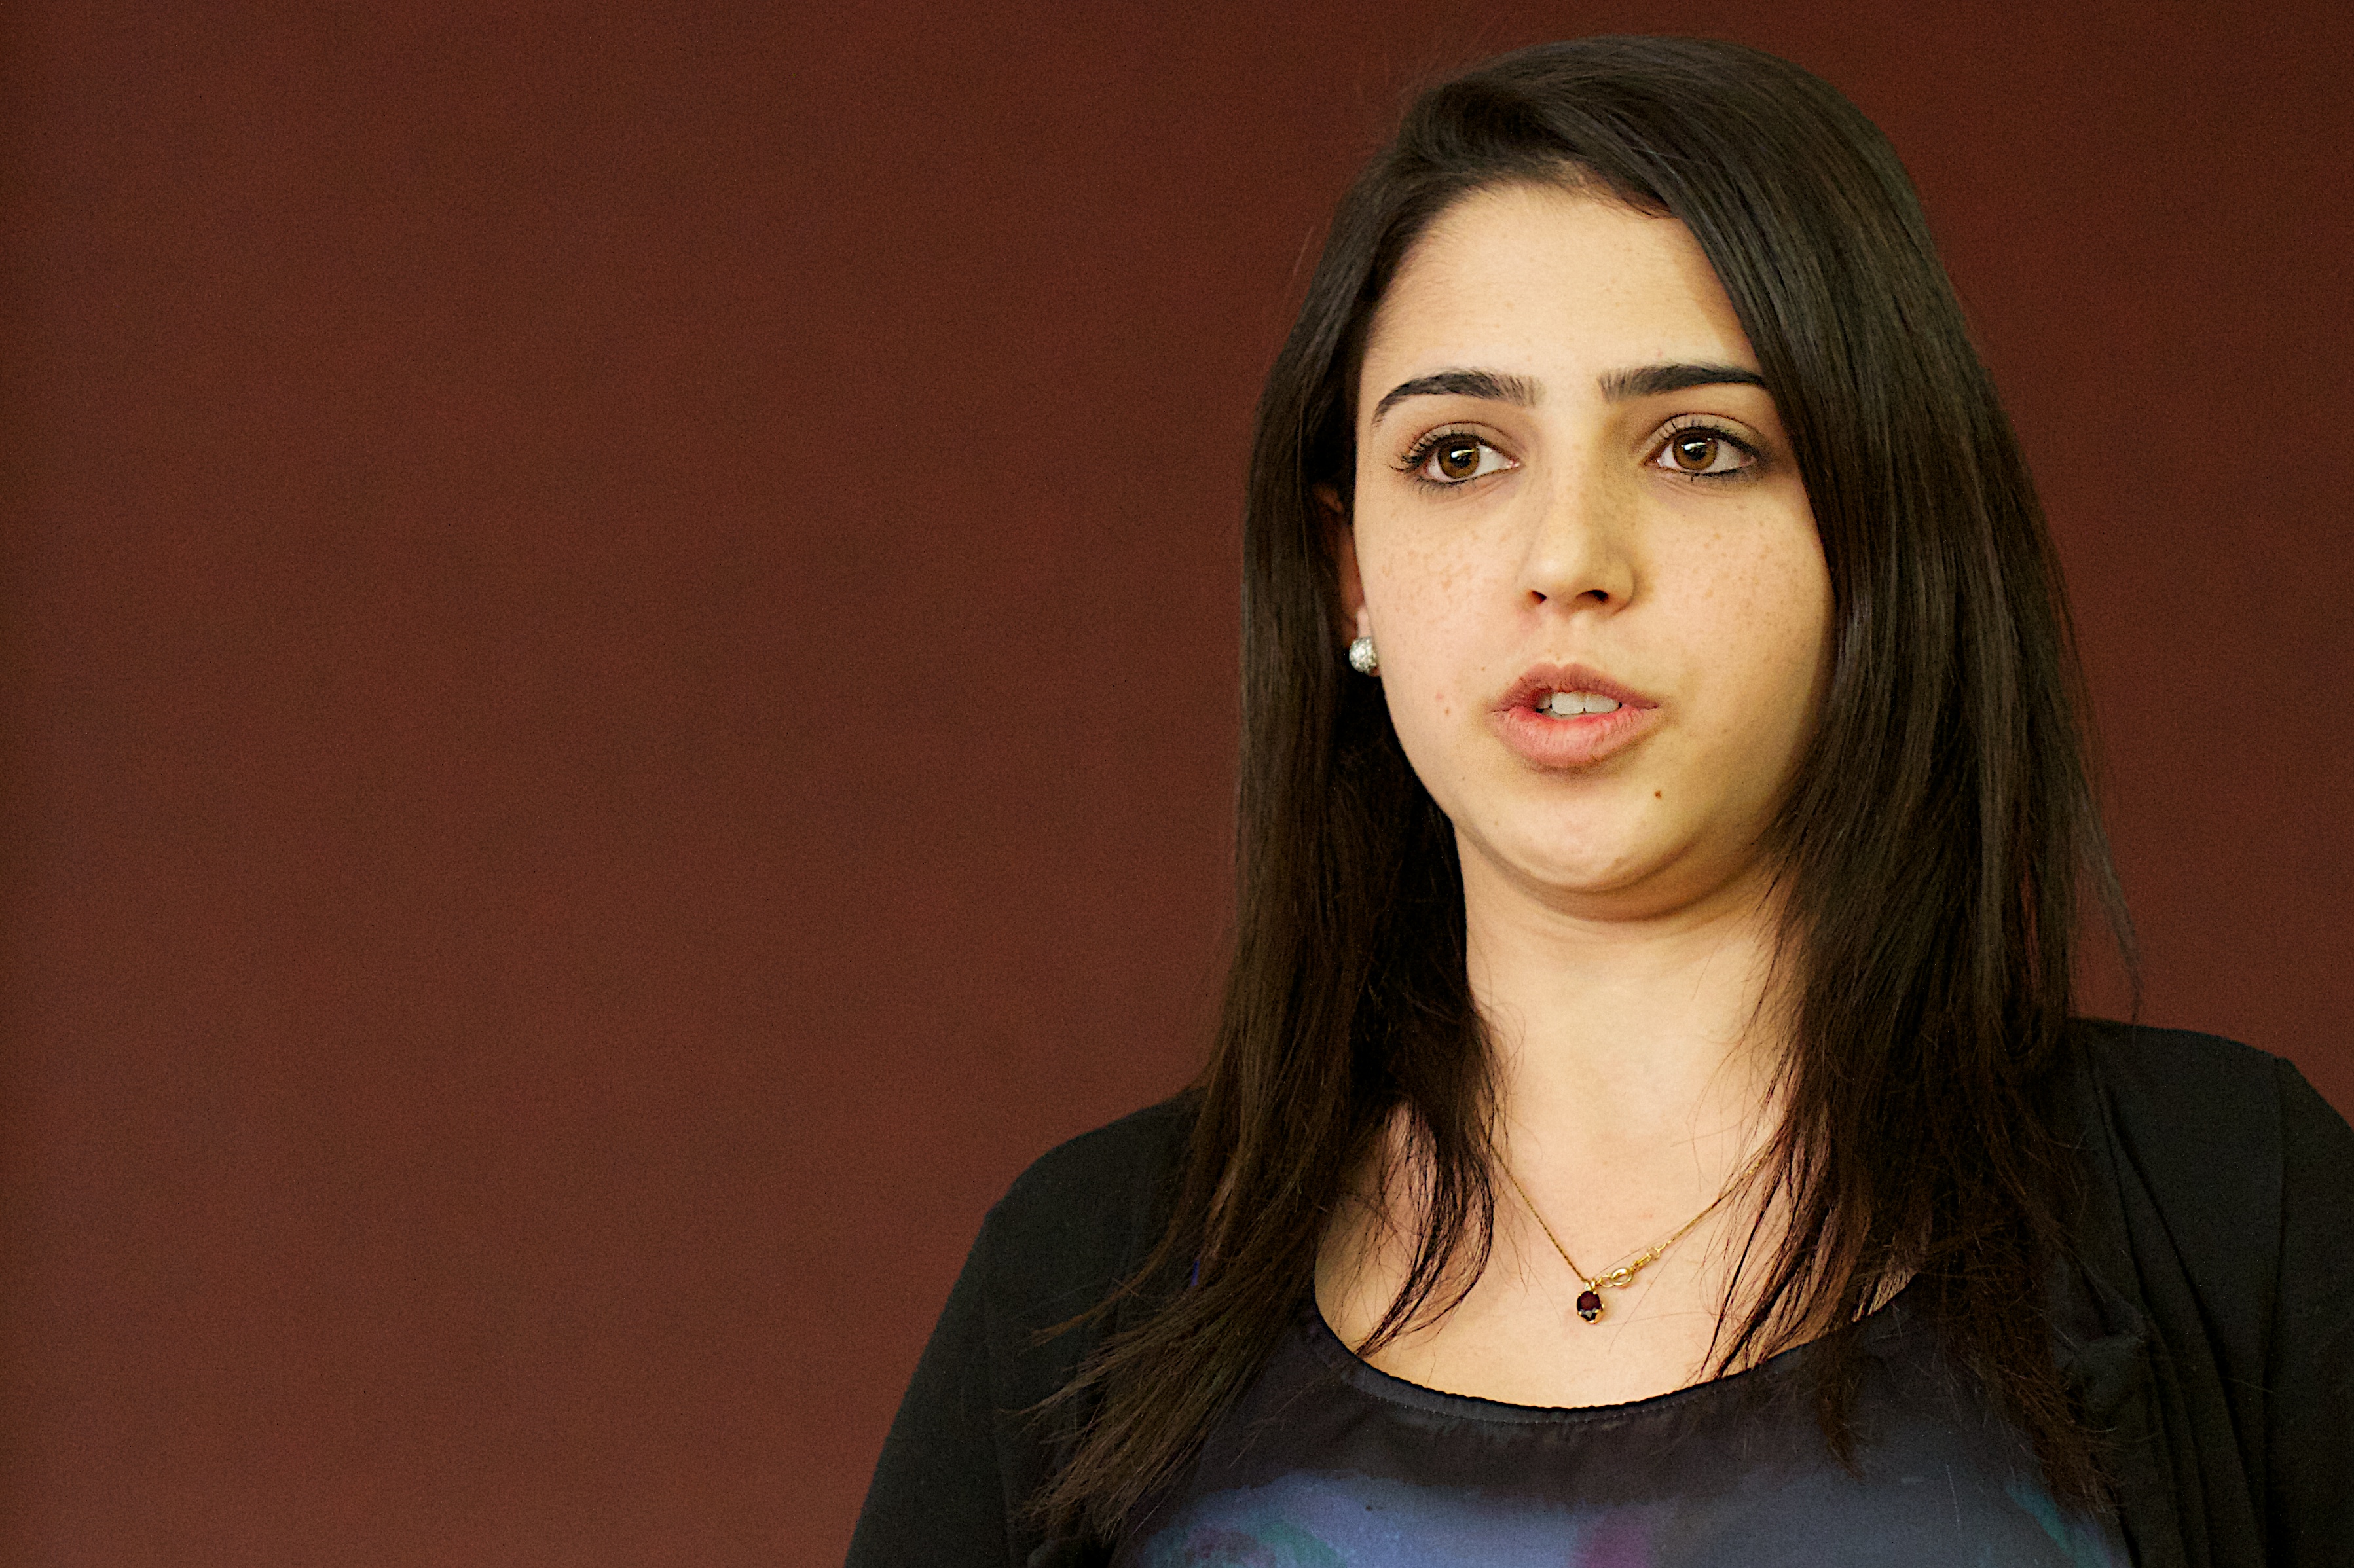
person, girl, woman, photography, singer, portrait, model, lady, facial expression, smile, human body, face, eye, head, skin, beauty, flatclass2013, abdomen, photo shoot, brown hair, portrait photography